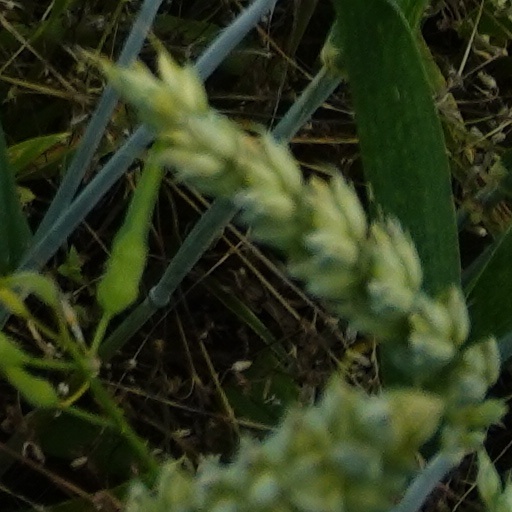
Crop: wheat